Wildlife of Yemen

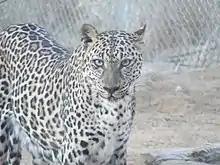
The critically endangered Arabian leopard

About 464 species of bird have been recorded in Yemen, ten of which are endemic to the country including the Socotra buzzard, the Socotra scops owl, the Socotra cisticola, the Socotra warbler, the Socotra starling, the Socotra sunbird, the Arabian accentor, the Socotra bunting, the Socotra sparrow, and the Abd al-Kuri sparrow. The cliff faces of the western highlands provide habitat for the griffon vulture, the Verreaux's eagle, and the small Barbary falcon. The juniper woodlands in the west are home to the Yemen linnet, Yemen thrush, Yemen warbler, and the African paradise flycatcher, and many migratory birds pass through this area twice a year.